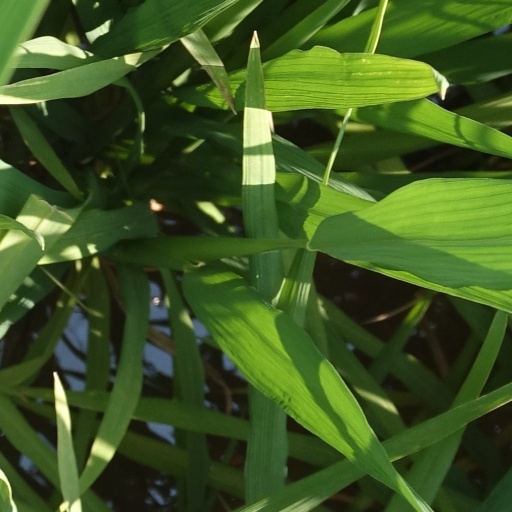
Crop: rice